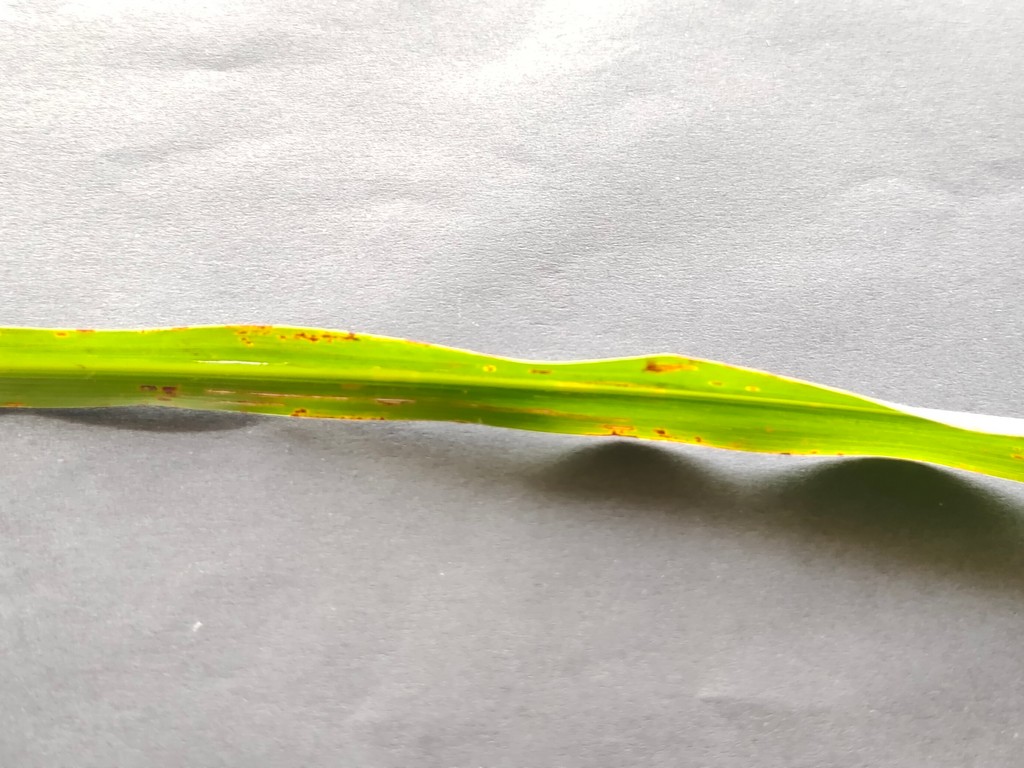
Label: Unhealthy